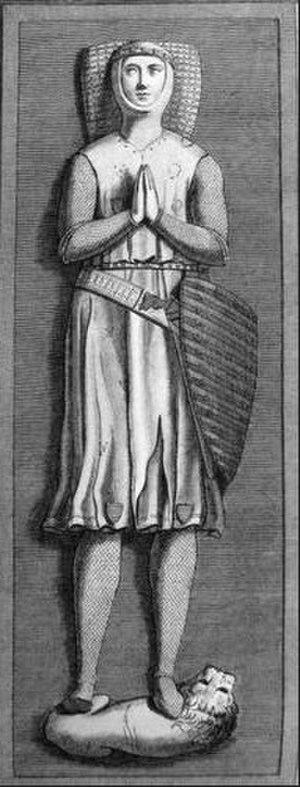
Guillaume de Lusignan, dit de Valence, seigneur de Valence, Montignac, Bellac, Rancon et Champagnac, puis seigneur de Wexford et comte de Pembroke en 1247.